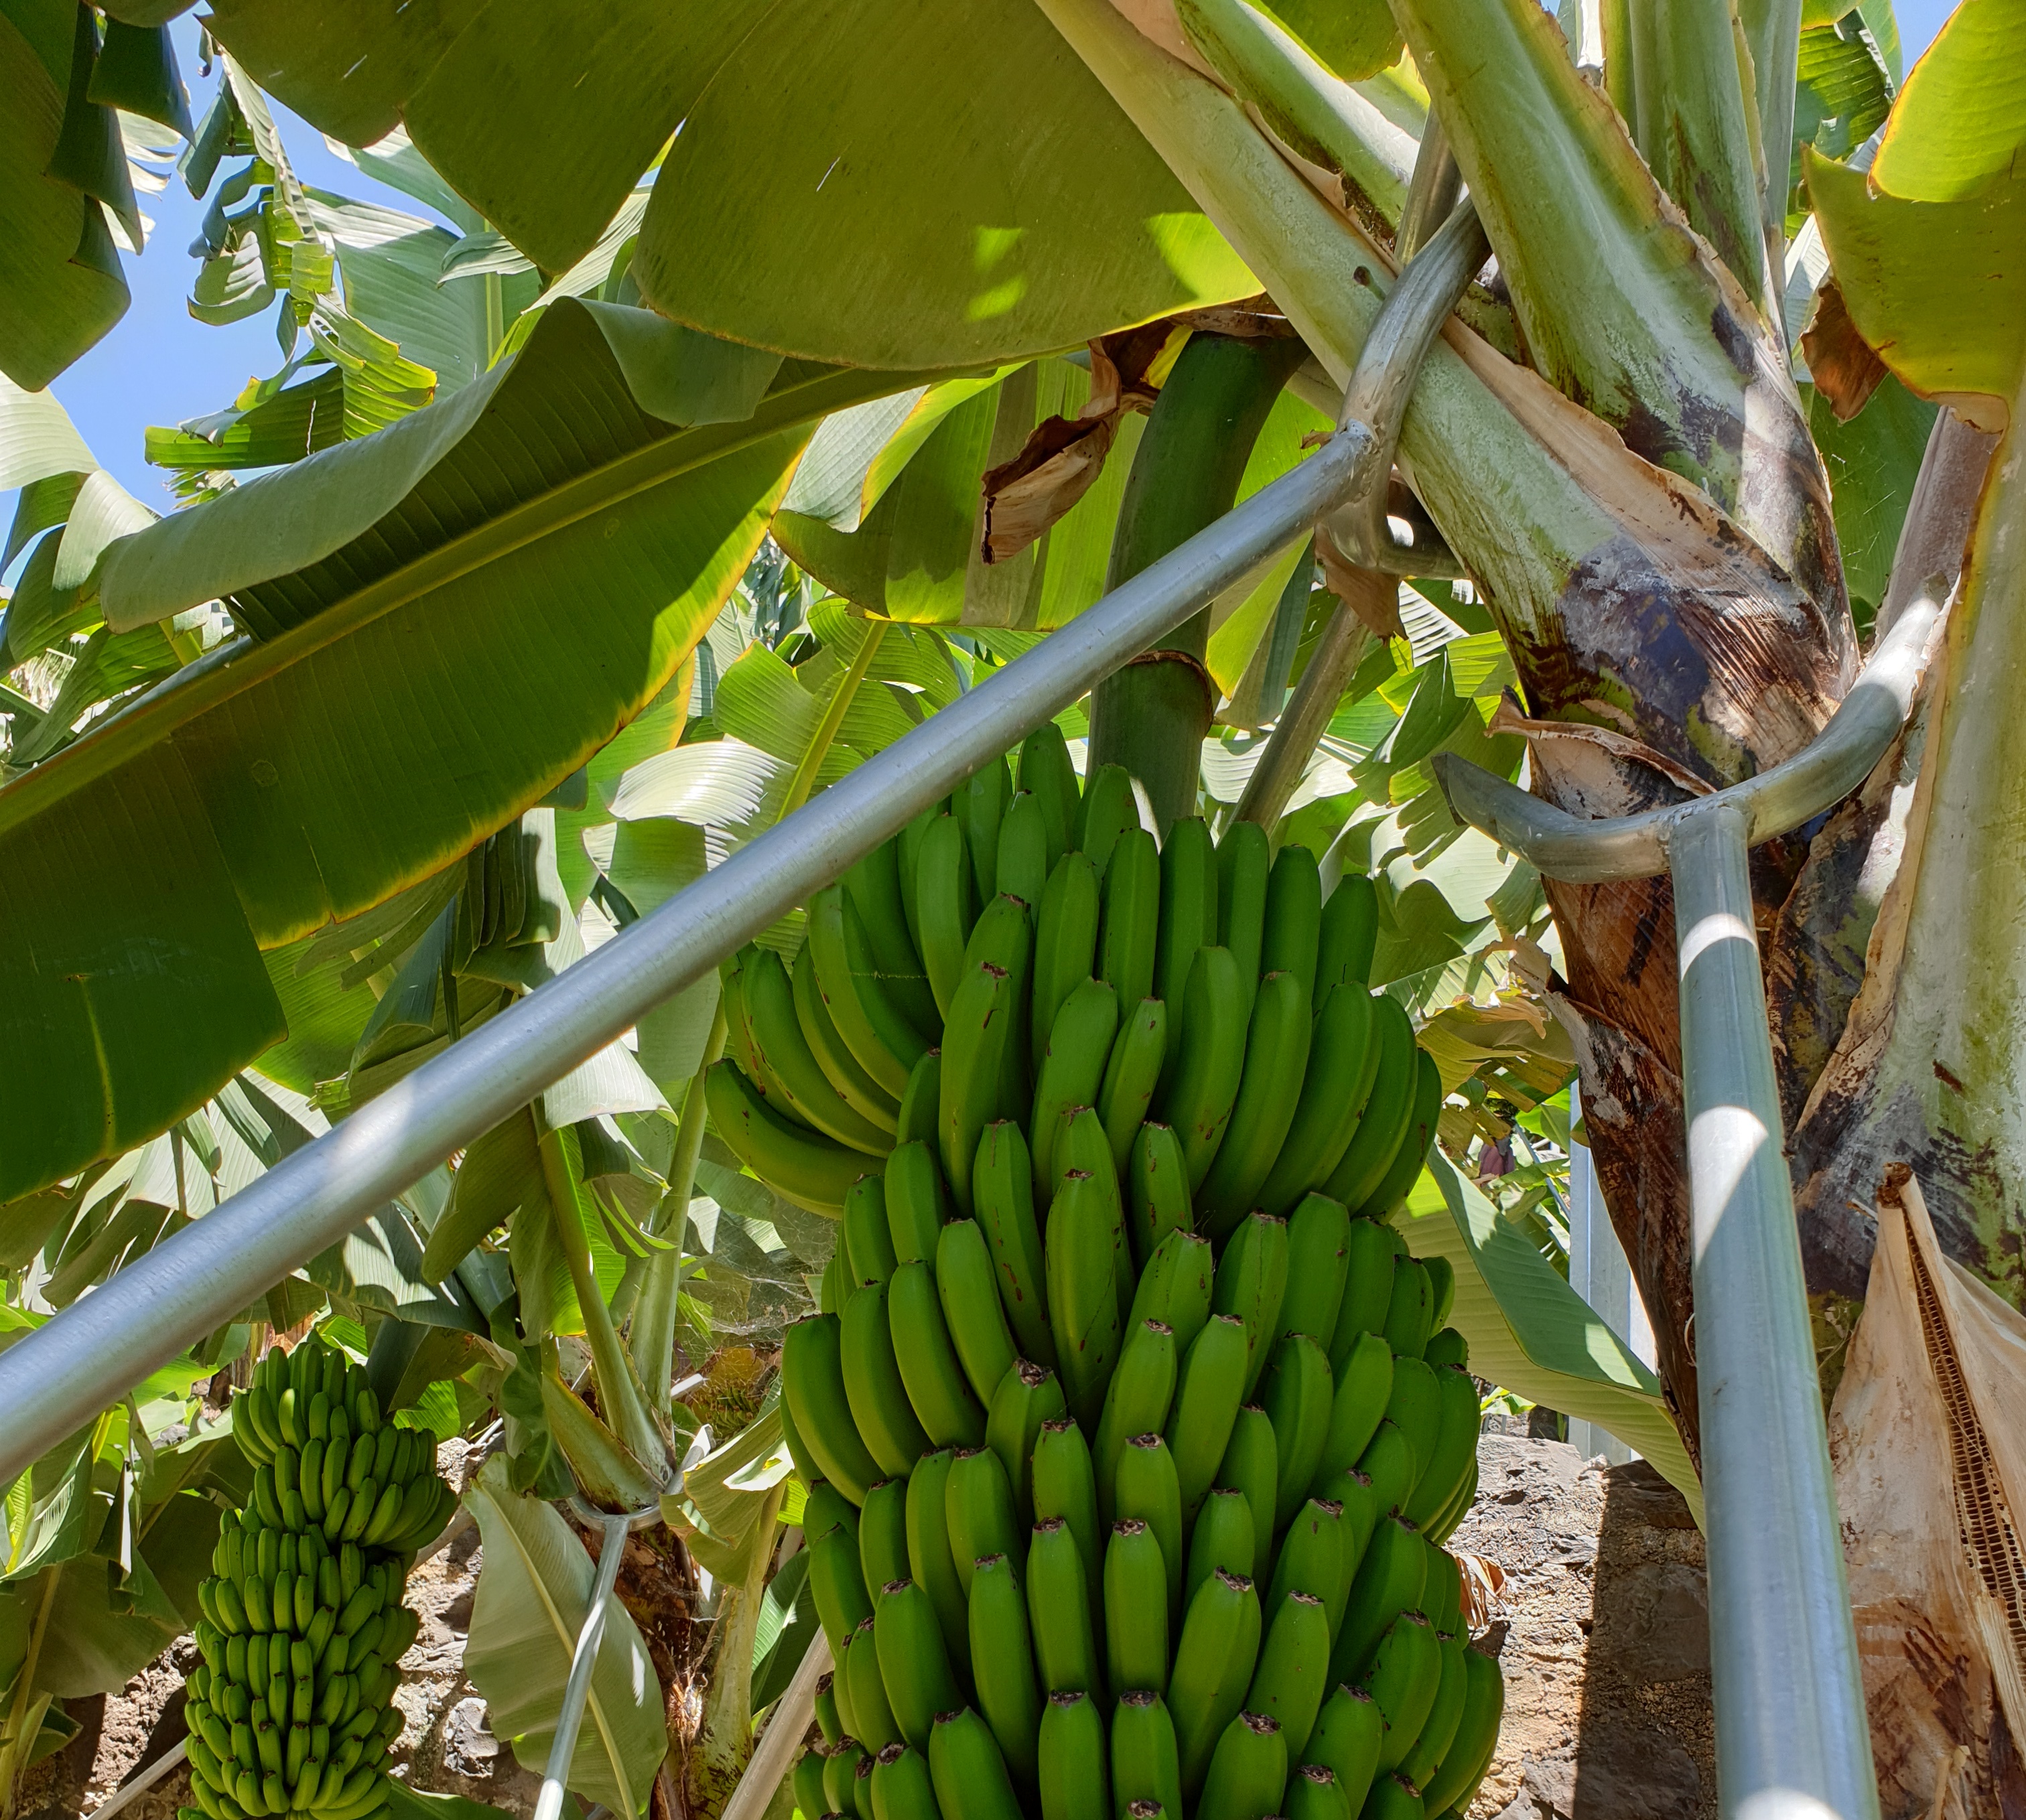
Label: Keep